Abraham Hunt

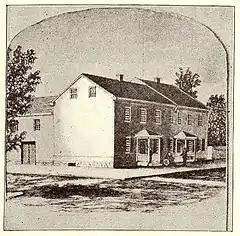
House of Abraham Hunt, where he entertained Hessian commander Johann Rall, Christmas night, 1776

Hunt was a member of and participated in the four sessions of the Provincial Congress, which were held in Trenton, New Jersey, in May, August and October 1775, and in the seventh session held in Trenton beginning July 5, 1776. Hunt was also among the men from Hunterdon County and Trenton who played an active role in the preliminary agitation and also served on the first General Committee of Correspondence appointed by the Provincial Assembly, July 21, 1774.